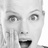
Emotion: surprise